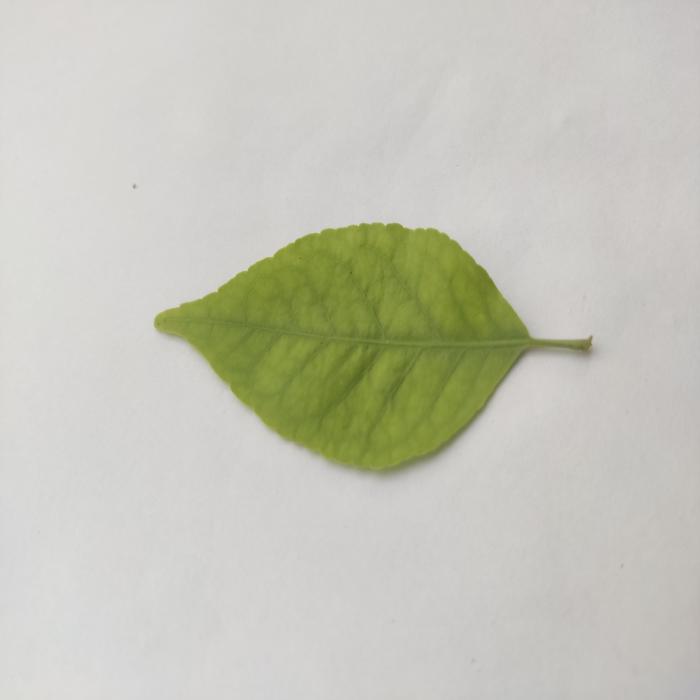
Crop: Aegle Marmelos
Leaf condition: Cercospora_Leaf